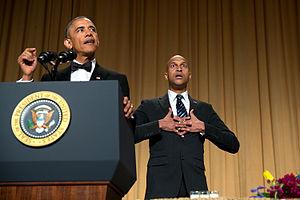
Keegan-Michael Key, né le 22 mars 1971 à Southfield, est un acteur, humoriste, scénariste et producteur américain.